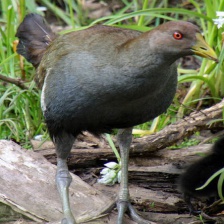
Species: TASMANIAN HEN
Scientific name: TRIBONYX MORTIERII
ImageNet parent category: european_gallinule